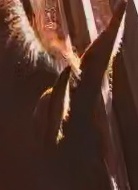
Face region: ears (position_of_ears)
Pain indicator: not_present